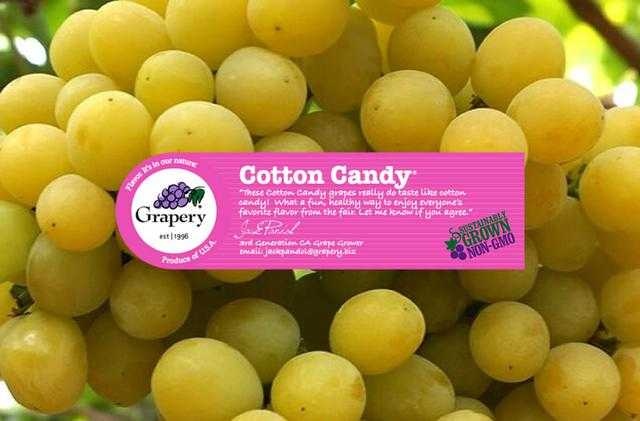
Label: Grapes